Gold Base

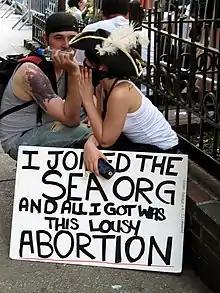
Demonstrators protesting against Sea Org abortions

Claire Headley describes how staff lived in constant paranoia due to being required to submit "knowledge reports" on each other if they heard any critical statements or casual asides. Becoming the subject of a report meant that the accused person was interrogated and made to recant or publicly confess their "crimes" against Scientology. Reitman comments that "everyone at the Int Base lived in fear of everyone else and what they might be saying, or reporting, about one another."